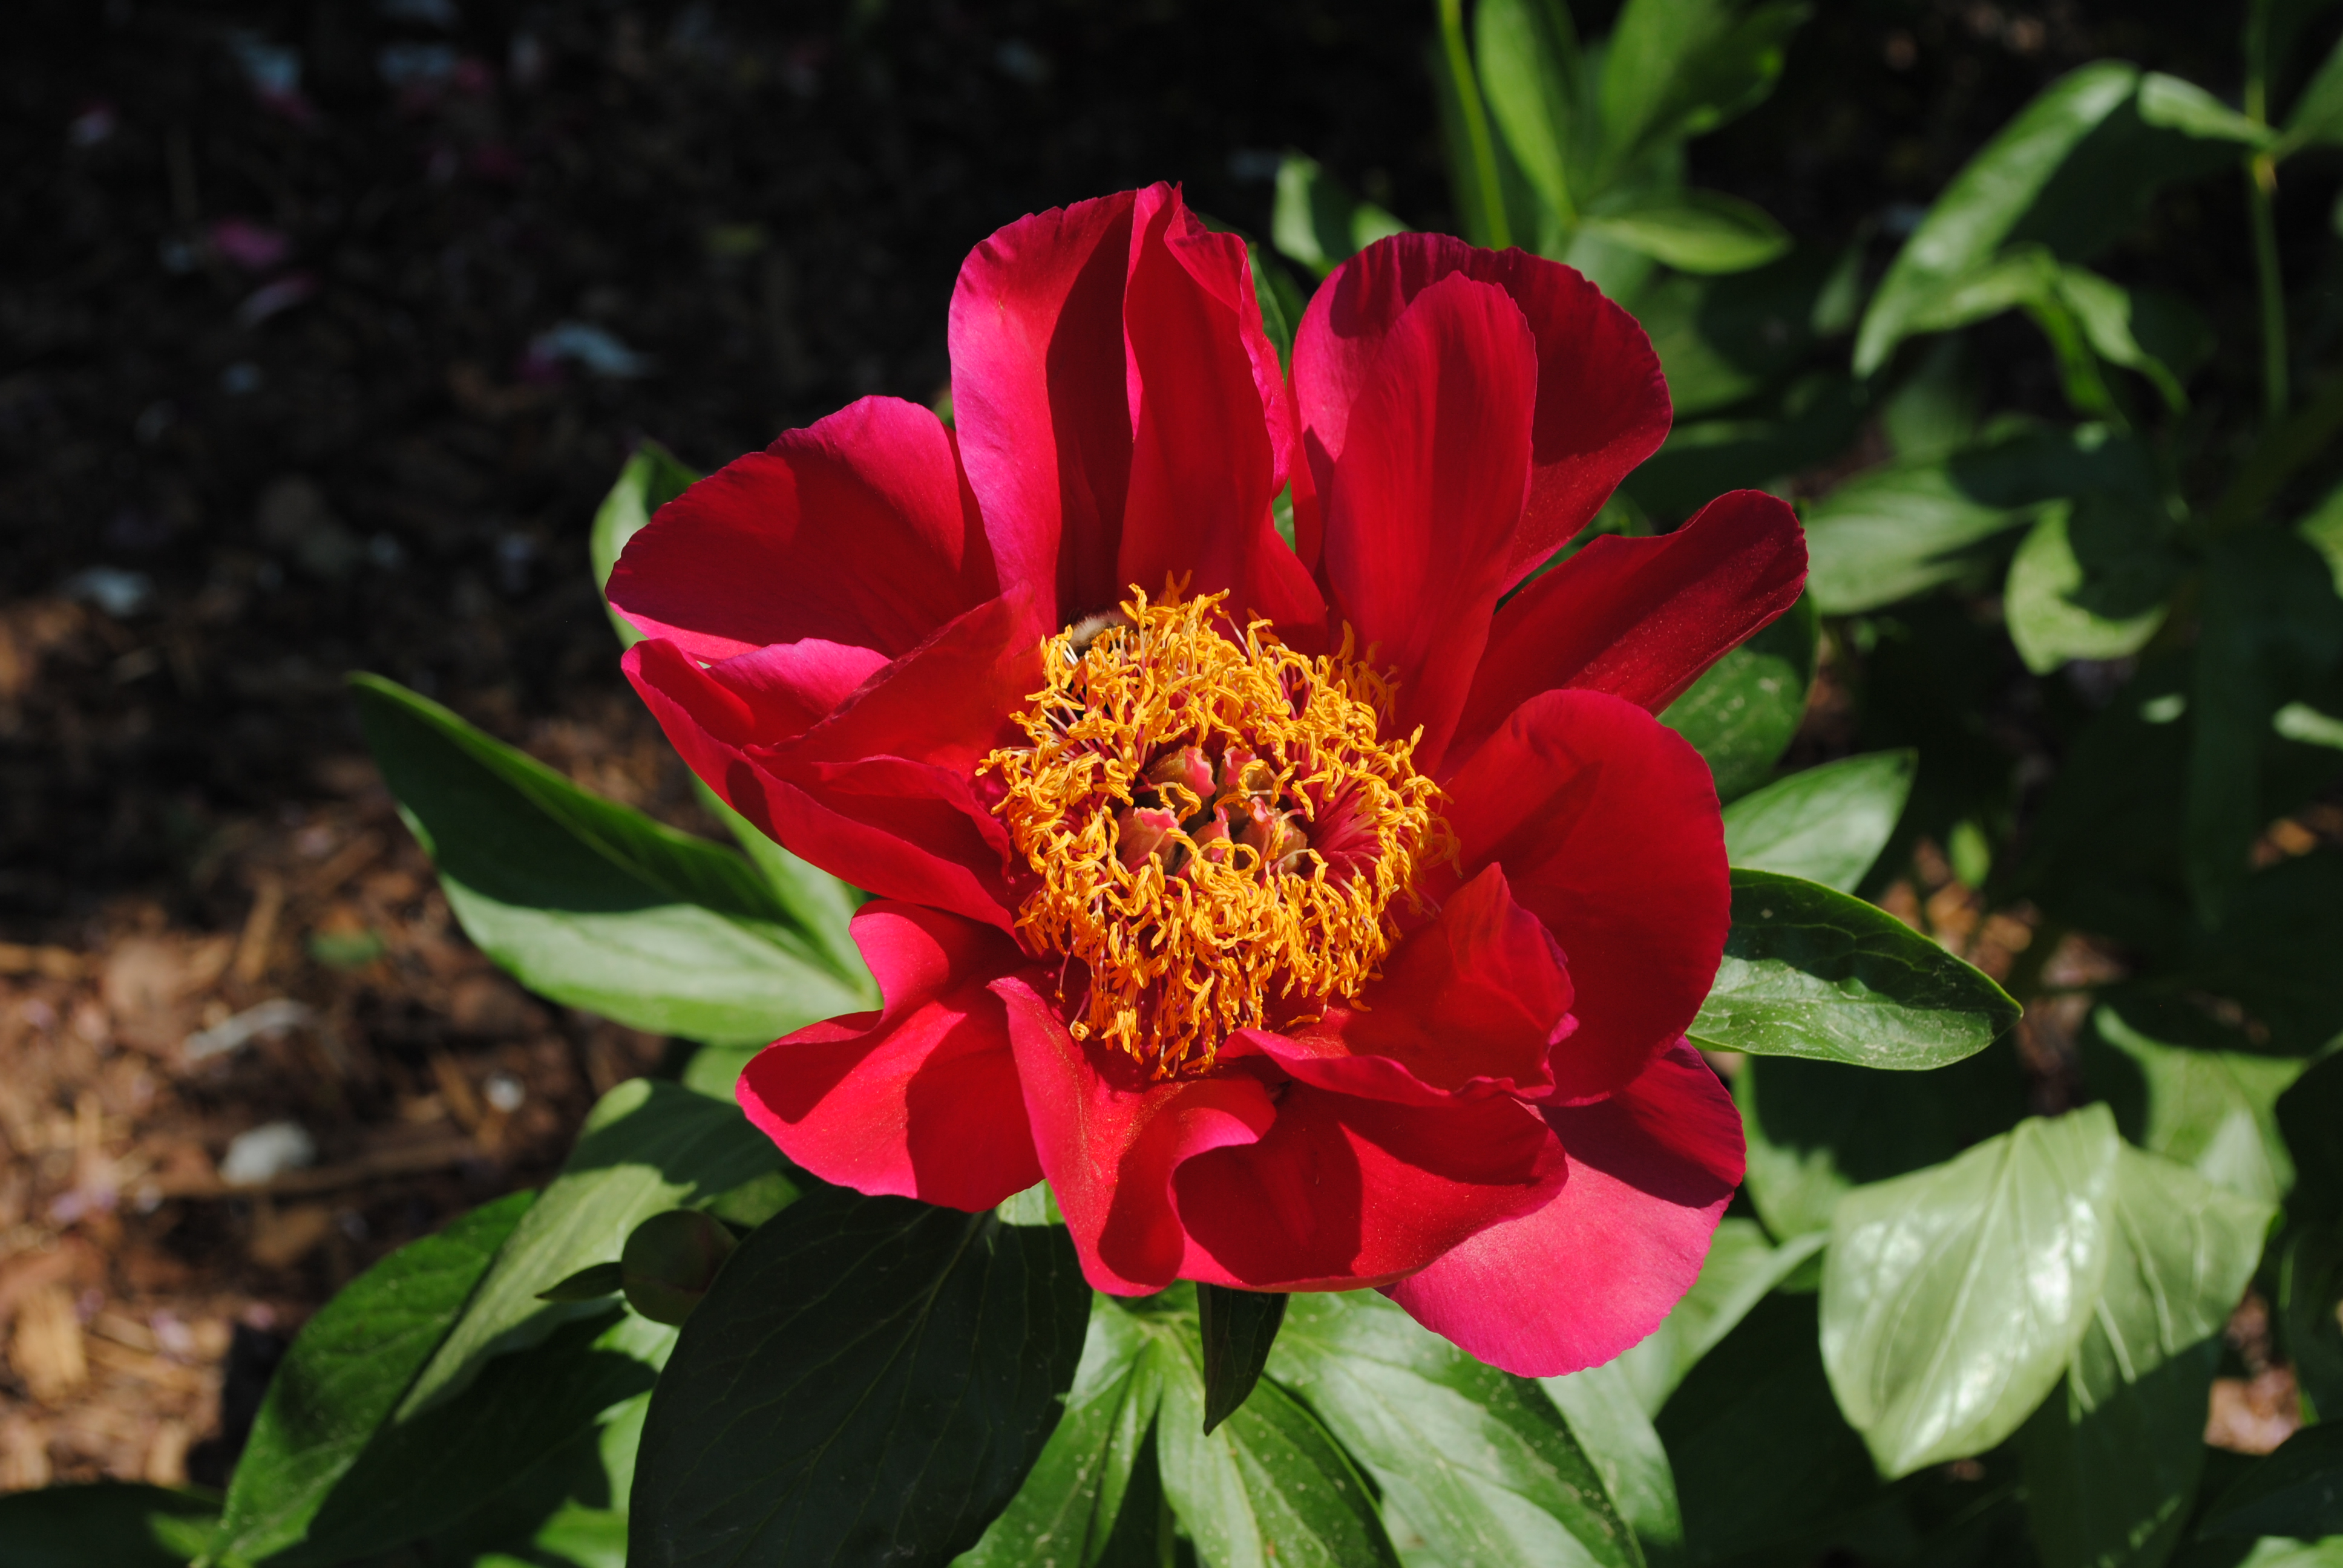
peony, flower, plant, flora, annual plant, petal, flowering plant, wildflower, spring